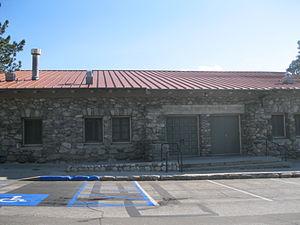
Ceci est la liste des lieux historiques inscrits sur le registre national dans le comté de Los Angeles en Californie.